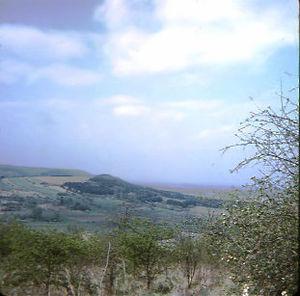
Les cuestas de Lorraine sont une série de cuestas présentes sur le territoire lorrain et gaumais, à cheval entre la Belgique et la France. L'une d'entre elles, dite « troisième cuesta », fait d'ailleurs office, en certains endroits, de frontière entre les deux pays.
Cuesta est le terme utilisé en géomorphologie pour désigner une forme de relief dissymétrique constituée d’un côté par un talus à profil concave, en pente raide et, de l’autre, par un plateau doucement incliné en sens inverse. Les cuestas se trouvent aux bordures des bassins sédimentaires peu déformés.